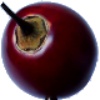
Label: Tamarillo 1